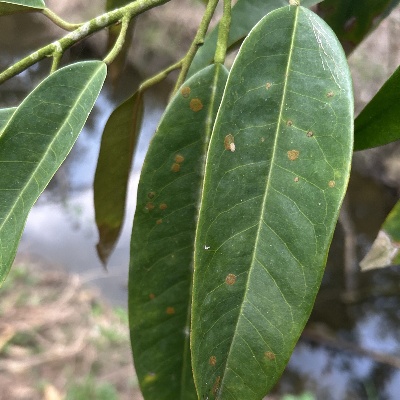
Label: Leaf_Algal